Speck

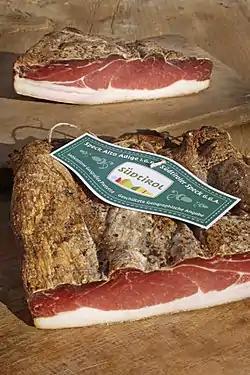
Speck Alto Adige PGI – South Tyrolean speck

Speck can refer to a number of European cured pork products, typically salted and air-cured and often lightly smoked but not cooked.